State formation

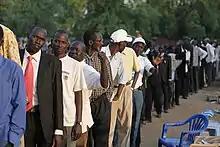
Voters waiting in line to vote in South Sudan (2011) to decide whether to form a new state or remain with Sudan

State formation is the process of the development of a centralized government structure in a situation in which one did not exist. State formation has been a study of many disciplines of the social sciences for a number of years, so much so that Jonathan Haas writes, "One of the favorite pastimes of social scientists over the course of the past century has been to theorize about the evolution of the world's great civilizations."